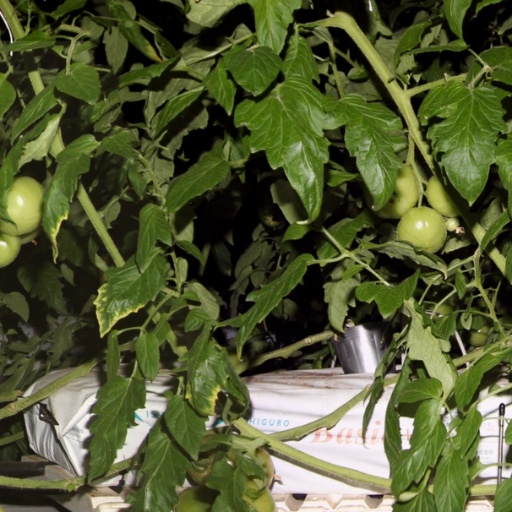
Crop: tomato